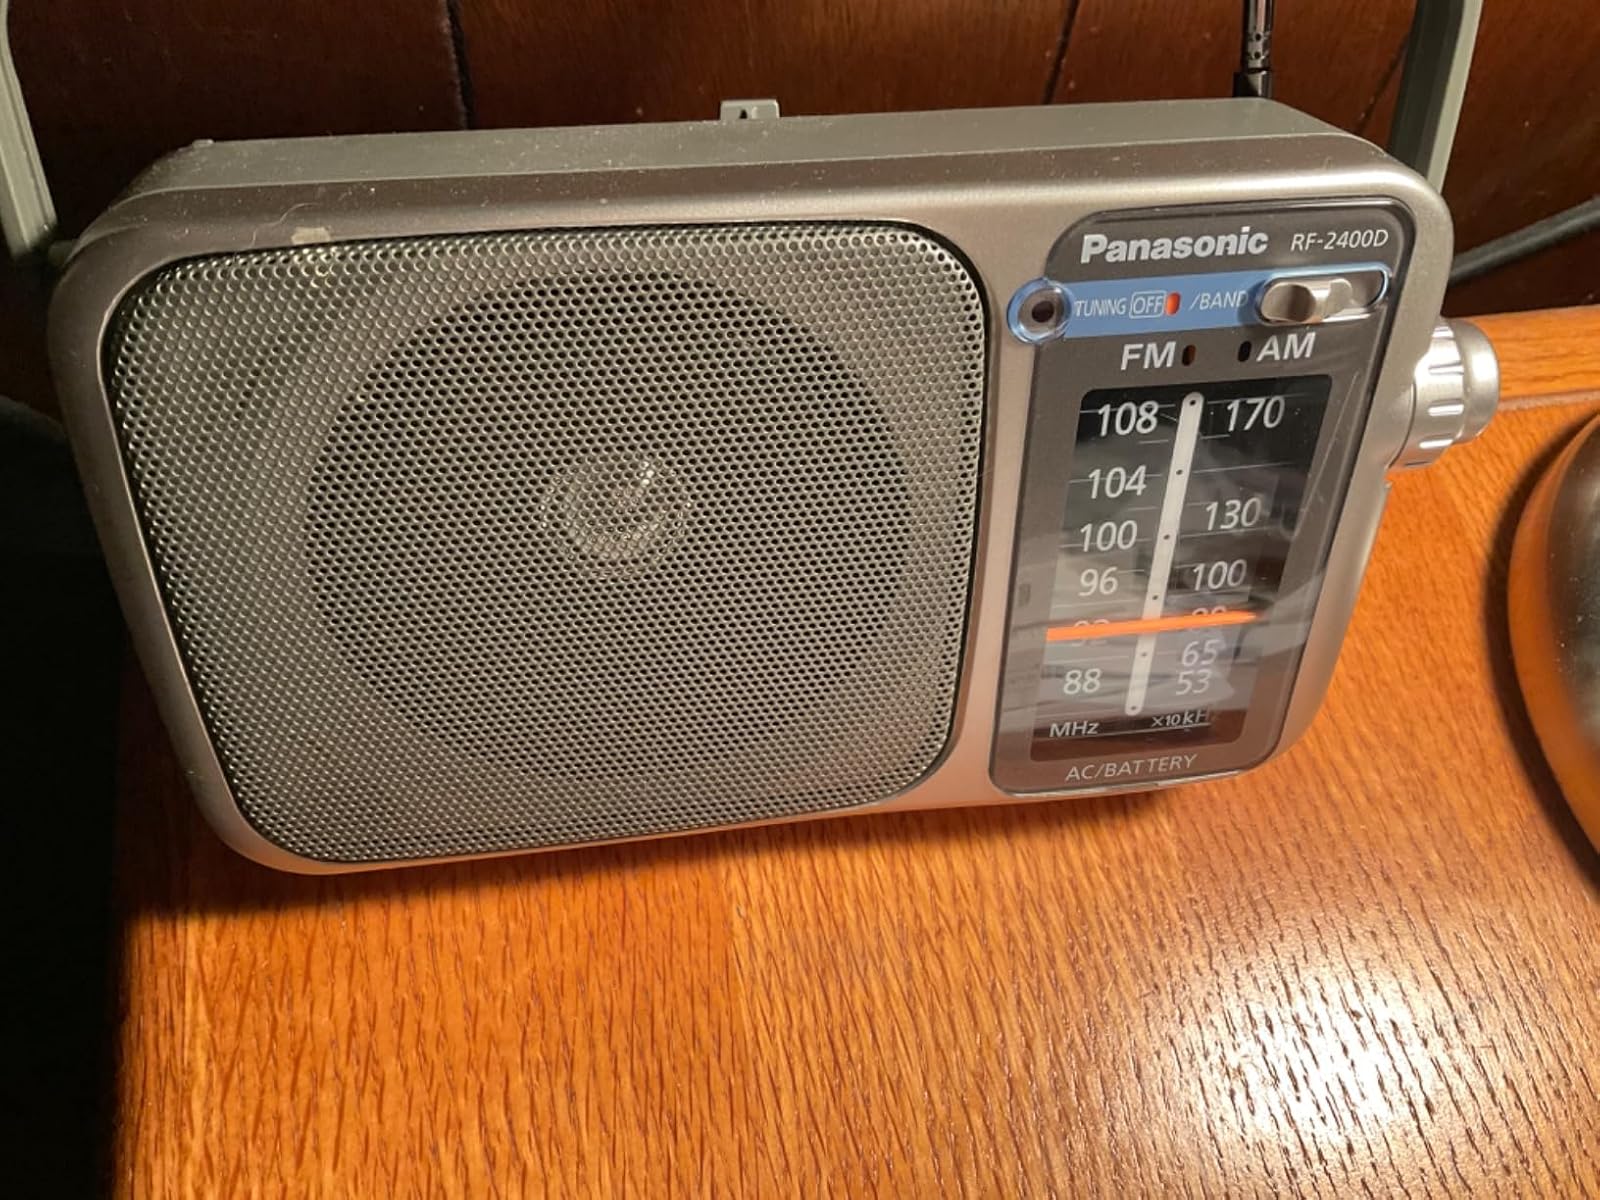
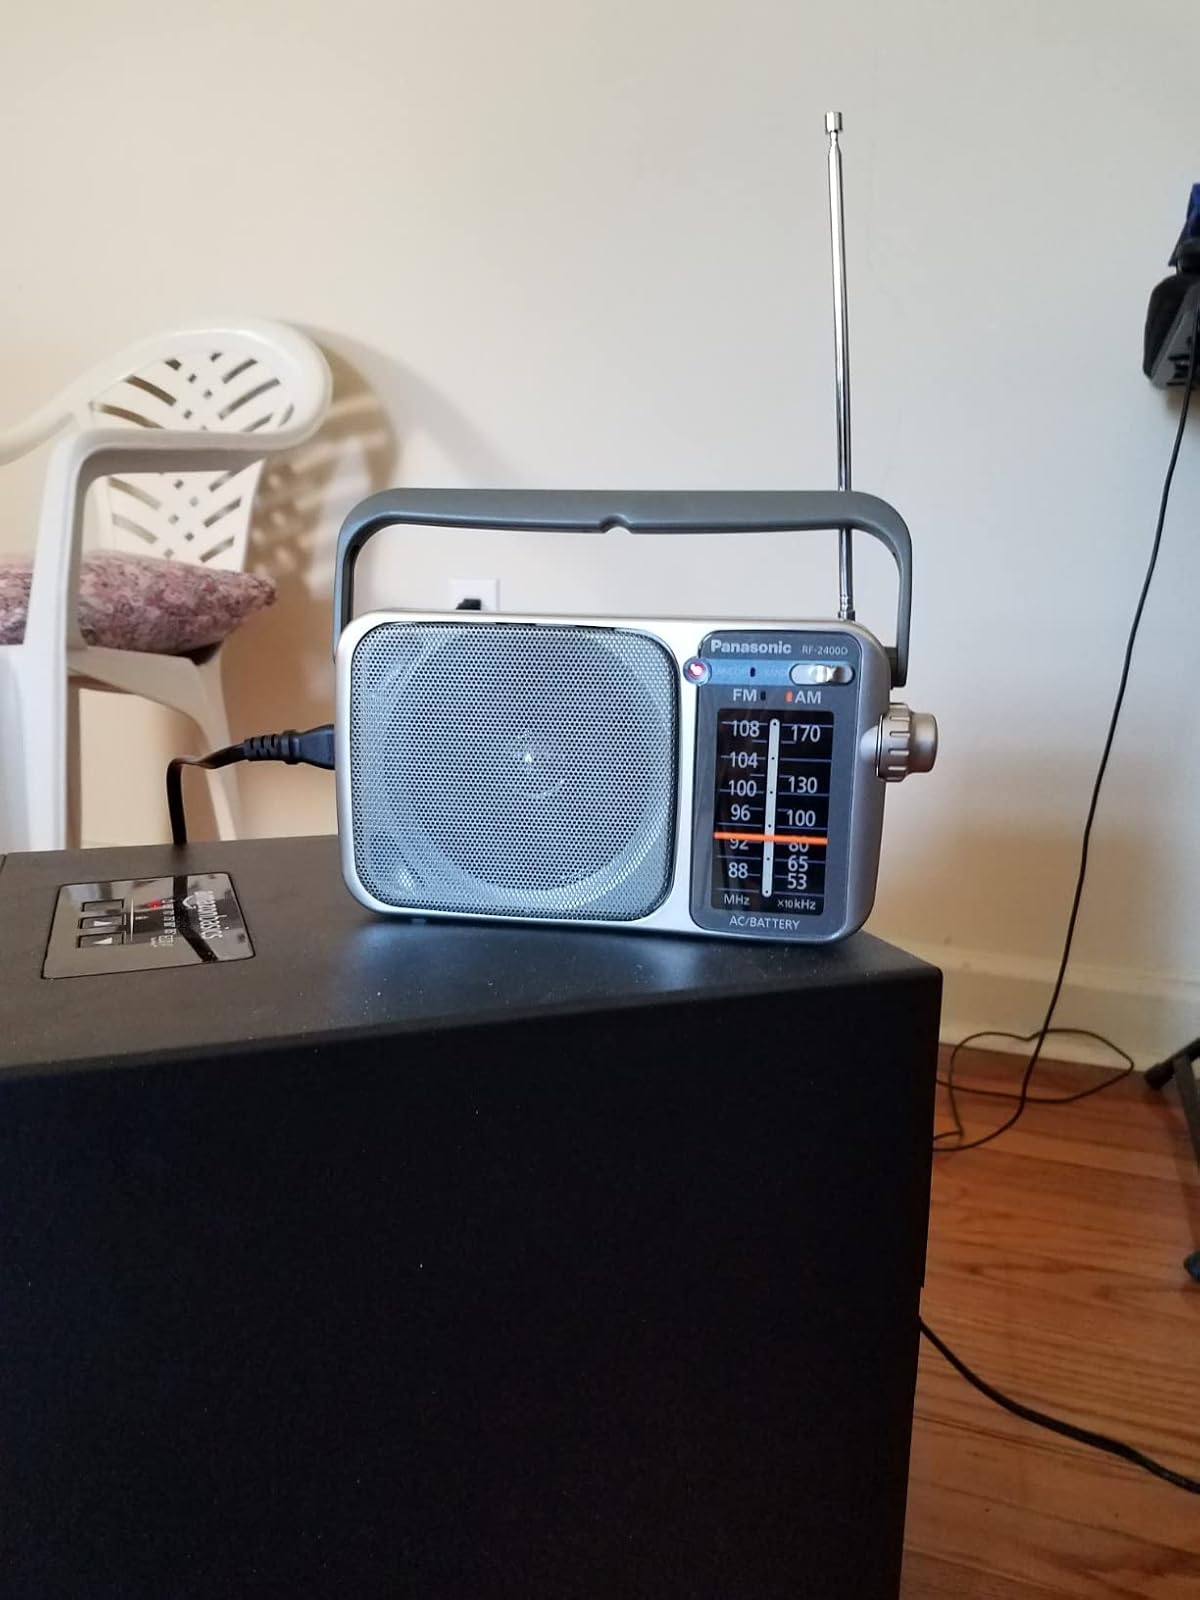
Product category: radio
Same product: yes